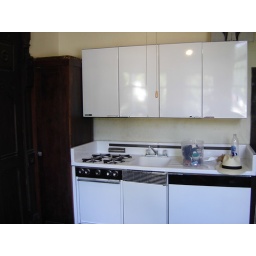
my back's against the farthest part of the bay window. the brown bit is the closet. Only the finest in 1950's kitchen technology.